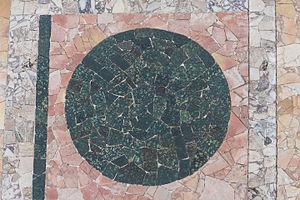
Odéon antique dans le 5e arrondissement de Lyon